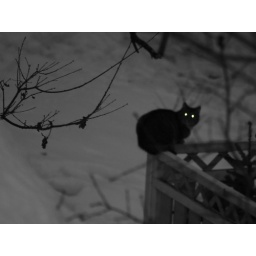
Matilda in the dark, sitting on the veranda fence checking me out.